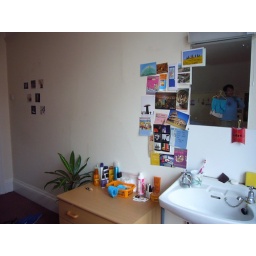
where I brush my teeth every day (Neglect the person in the mirror Ha~)